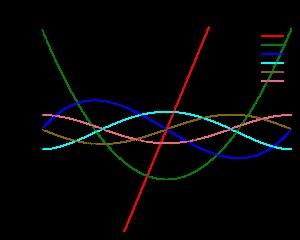
En mathématiques, les polynômes de Bernoulli apparaissent dans l'étude de beaucoup de fonctions spéciales et en particulier, la fonction zêta de Riemann ; des polynômes analogues, correspondant à une fonction génératrice voisine, sont connus sous le nom de polynômes d'Euler.